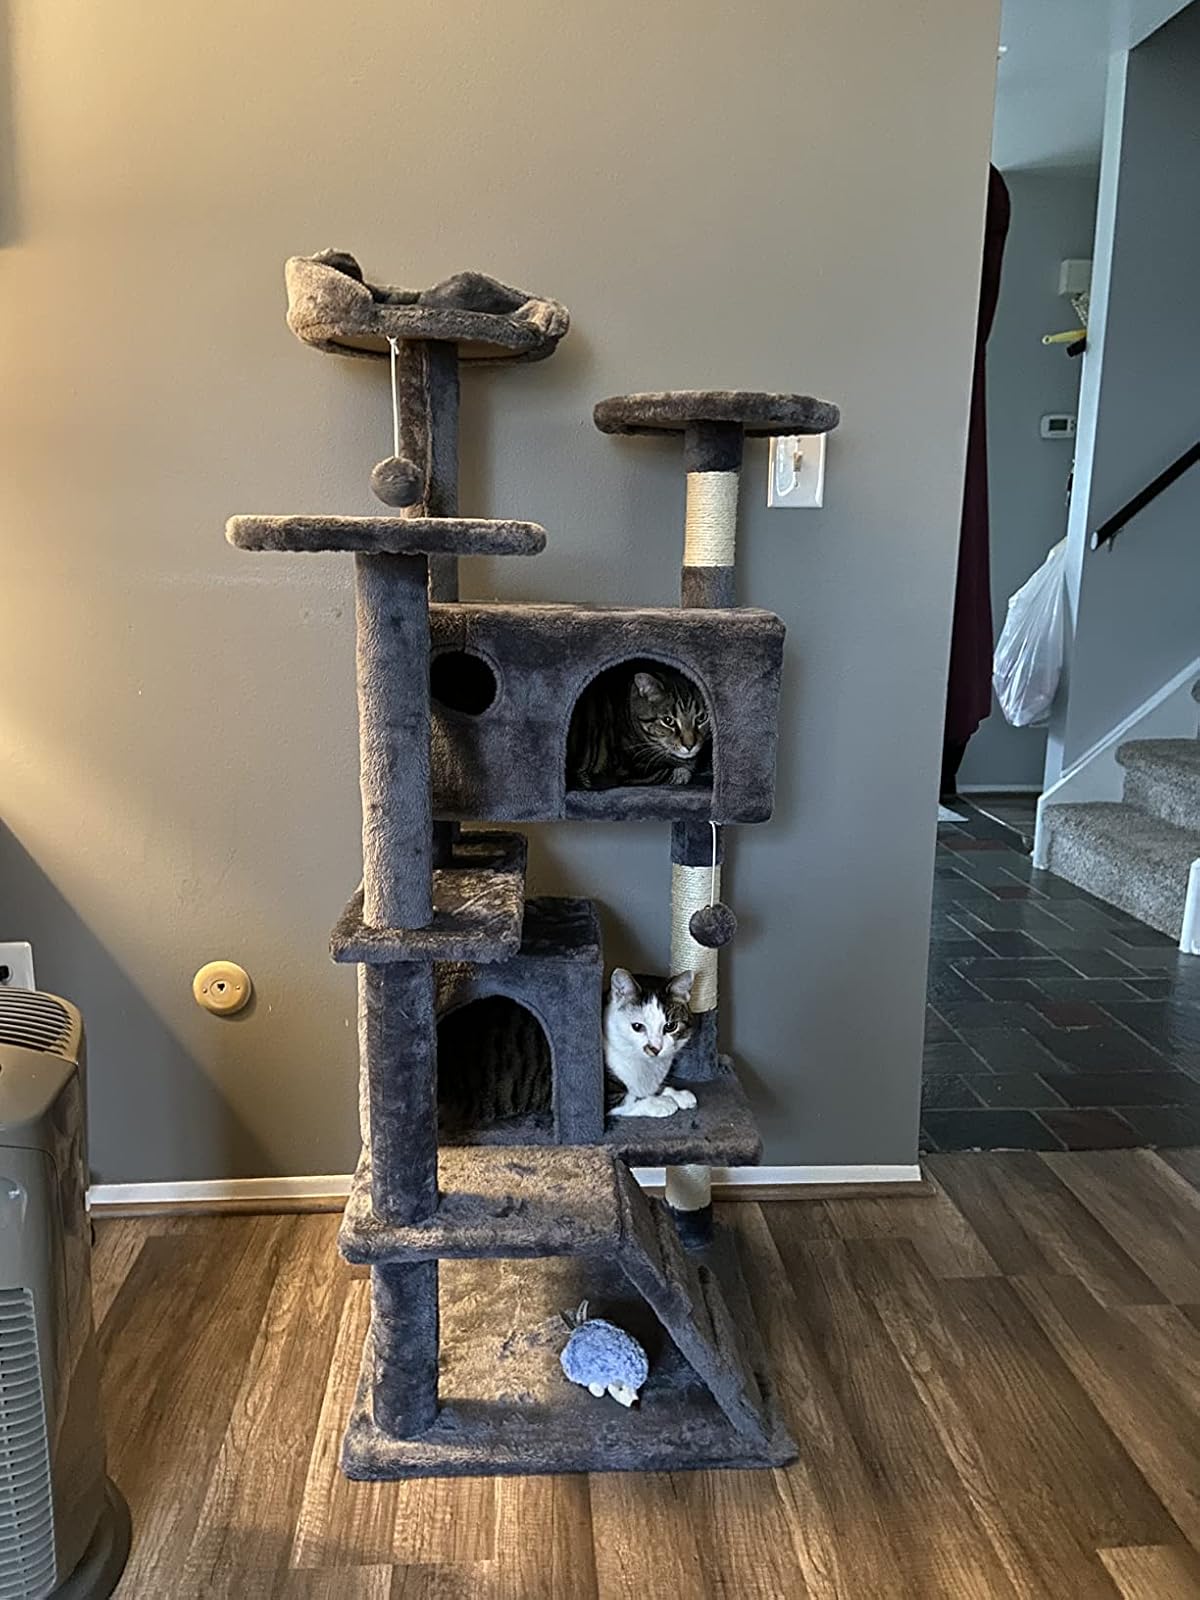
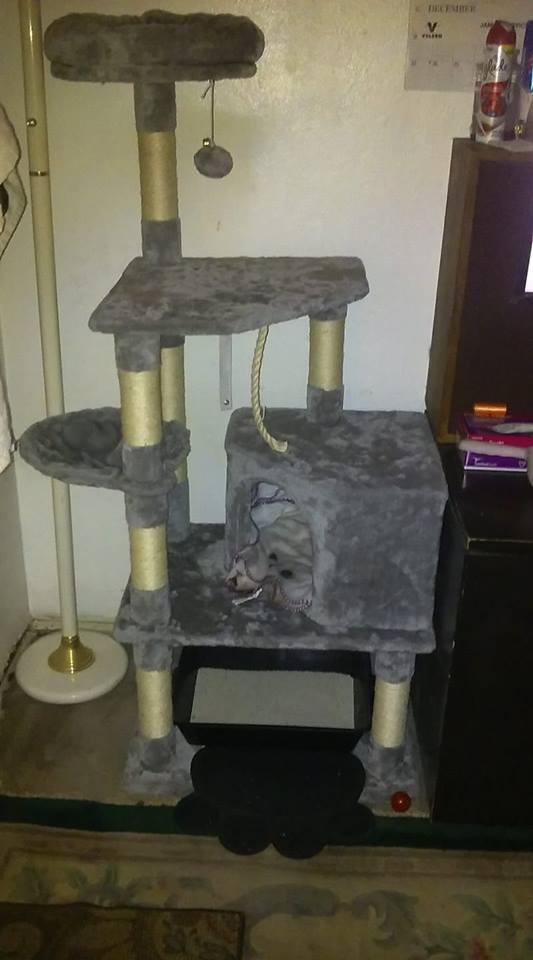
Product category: items_cat tree
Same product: no